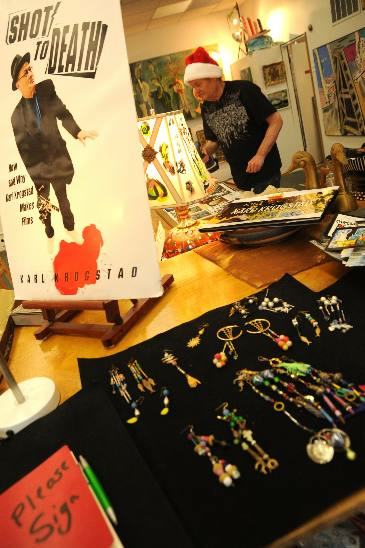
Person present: Yes